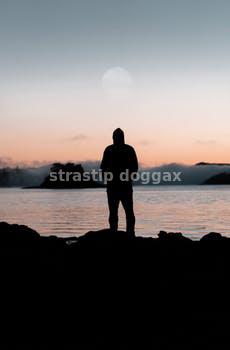
Label: Watermark